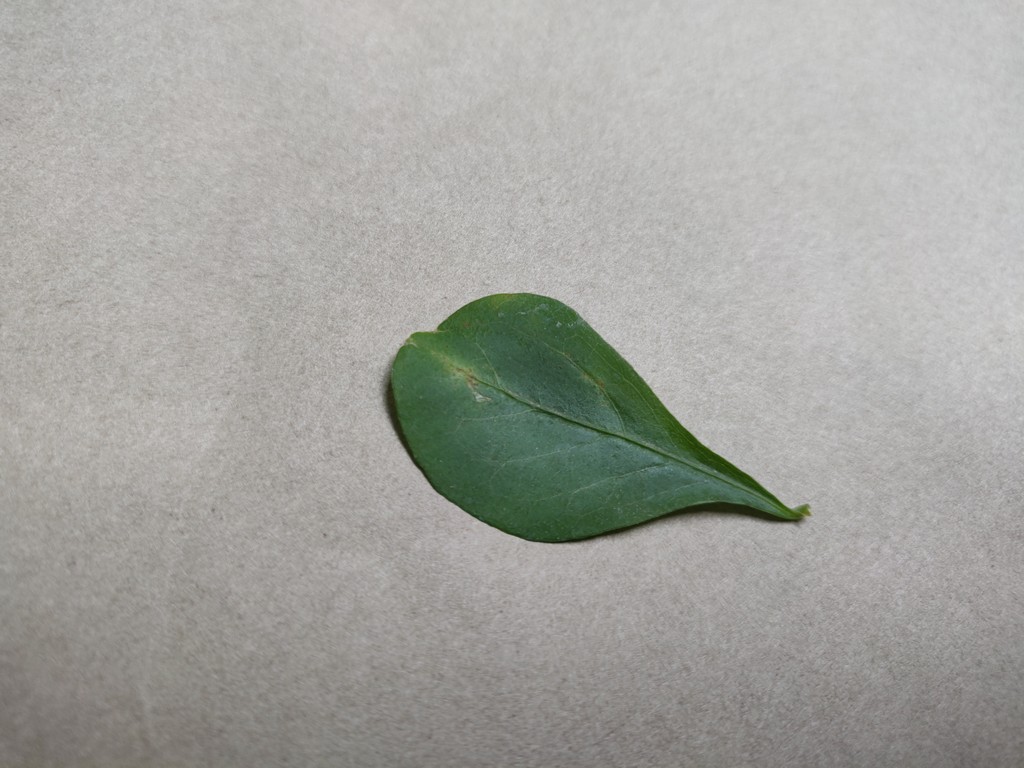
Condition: Unhealthy
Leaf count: single
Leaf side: front